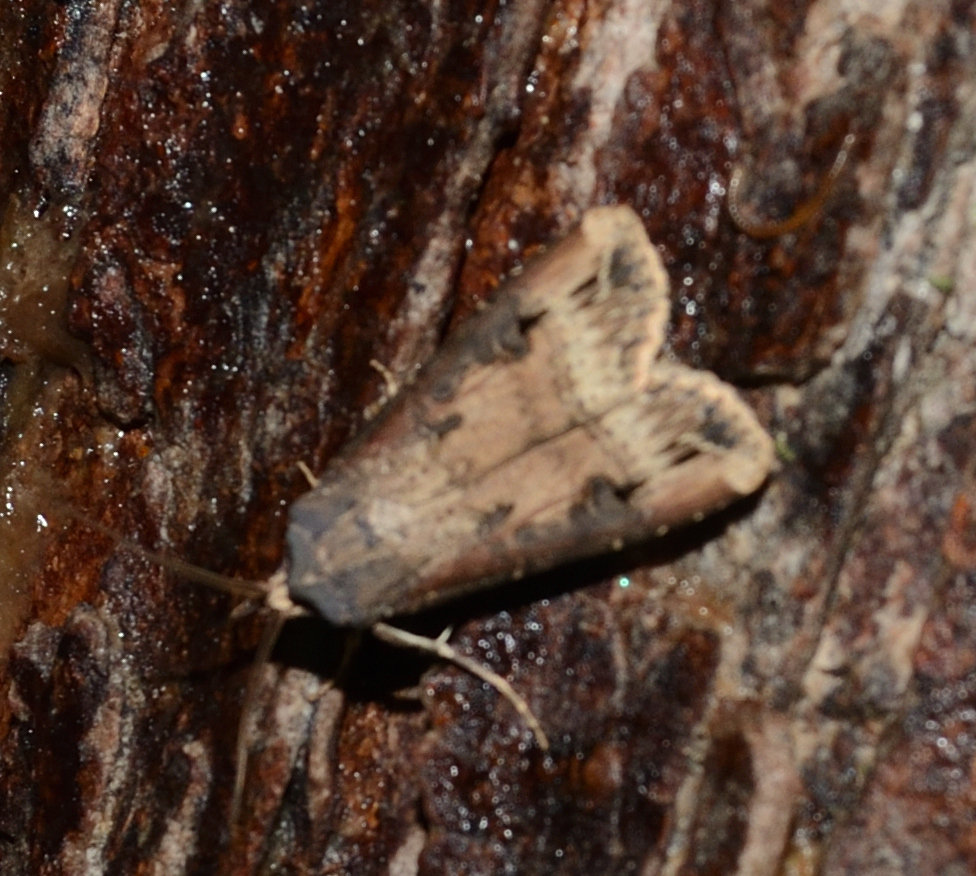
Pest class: cutworms